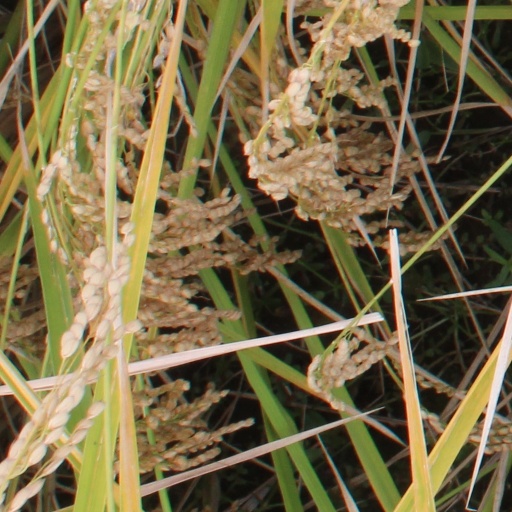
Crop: rice